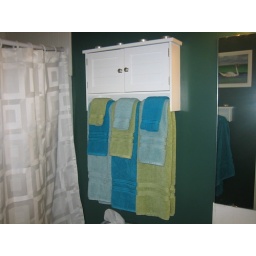
Our colorful towel display over the toilet.